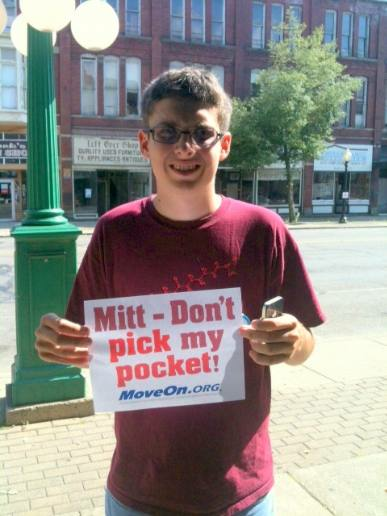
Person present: Yes